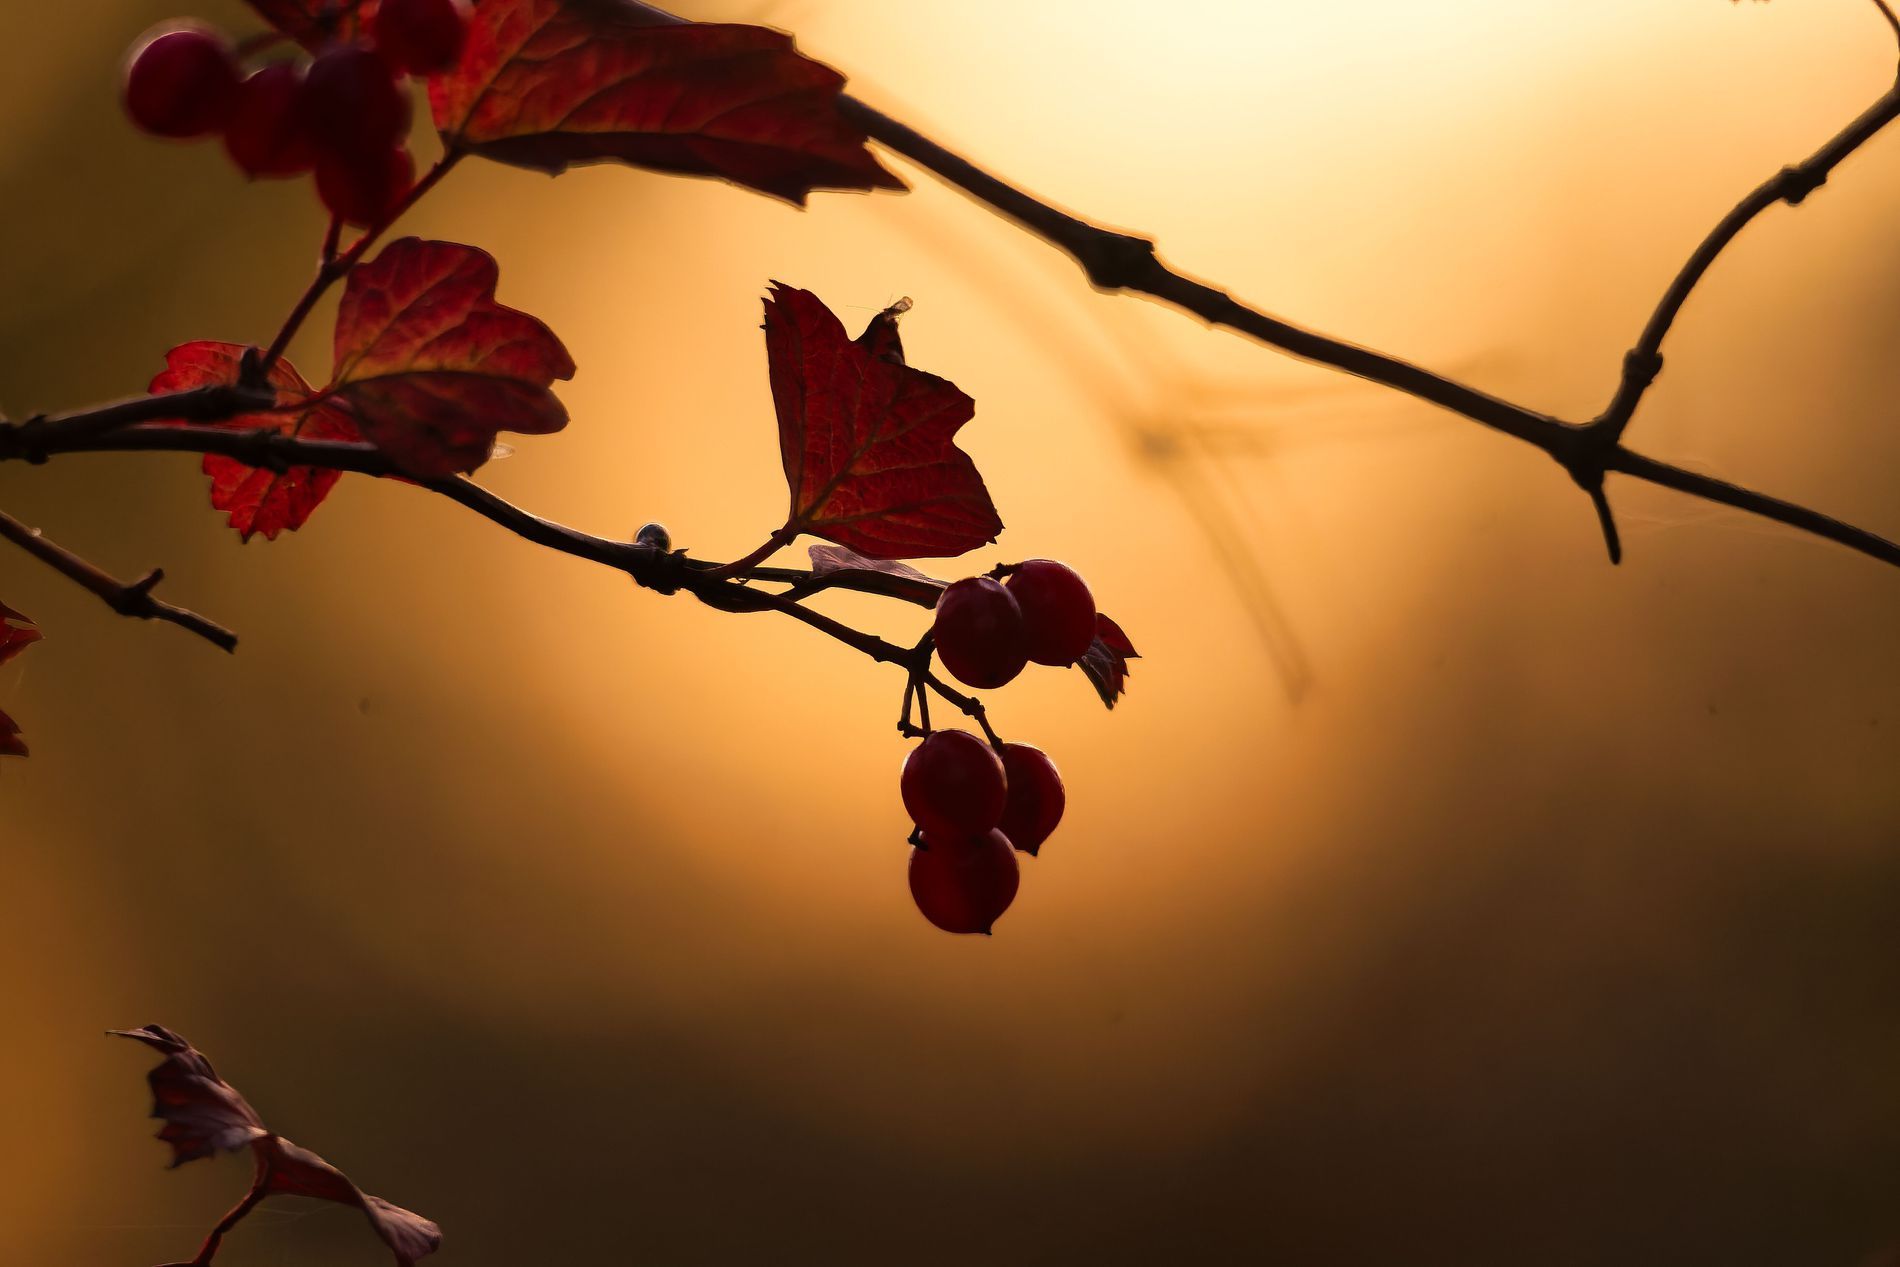
Sunset Berries
A close up of red berries and leaves on a branch, with a warm, glowing sunset in the background. The light creates a soft and peaceful feeling.
A close up photo of some berries and leaves. The background is blurry with warm light, and the camera focuses clearly on the branch in front.
Labels: Leaf, Plant, Sunlight, Food, Fruit, Produce, Nature, Outdoors, Sky, Flare, Light, Cherry, Animal, Bird, Balloon, Tree, Weather, branches, Blurred Background, Branch, berries
Camera: NIKON CORPORATION NIKON D7500
Lens: 150.0-500.0 mm f/5.0-6.3
Aperture: F6.3
Exposure: 1/100 sec
ISO: 3200
Focal length: 500.0 mm